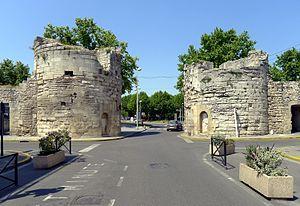
Porte de la Cavalerie - Arles This building is classé au titre des Monuments Historiques. It is indexed in the Base Mérimée, a database of architectural heritage maintained by the French Ministry of Culture,
L'Ancien Régime arlésien commence peu après le rattachement de la Provence la France. Déchue de tout rôle politique au profit d'Aix, la cité subit de nombreuses épreuves telles que les épidémies de pestes et les Guerres de religion, mais se transforme finalement peu pendant ces trois siècles. Si on note une floraison du bâti de prestige tant religieux que privé, socialement la communauté arlésienne reste une société agricole, dominée par une noblesse nombreuse et riche jusqu'à la Révolution.
Les quartiers d'Arles dits de la Cavalerie / Portagnel, appelés autrefois le Bourg-Neuf, se situent au nord du centre ville en prolongement des quartiers de la Cité et de l’Hauture. Au nord et à l'est, la place Lamartine et les voies de chemin de fer en marquent les frontières avec le quartier du Trébon / Montplaisir. Enfin, le Rhône les limite à l'ouest.
La Porte de la Cavalerie est une porte des anciens remparts de la ville d'Arles, dans les Bouches-du-Rhône.